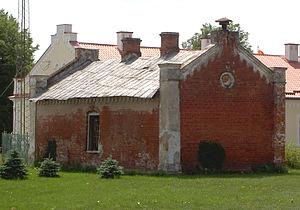
Łukowa est un village polonais de la gmina de Łukowa dans le powiat de Biłgoraj de la voïvodie de Lublin dans l'est de la Pologne.